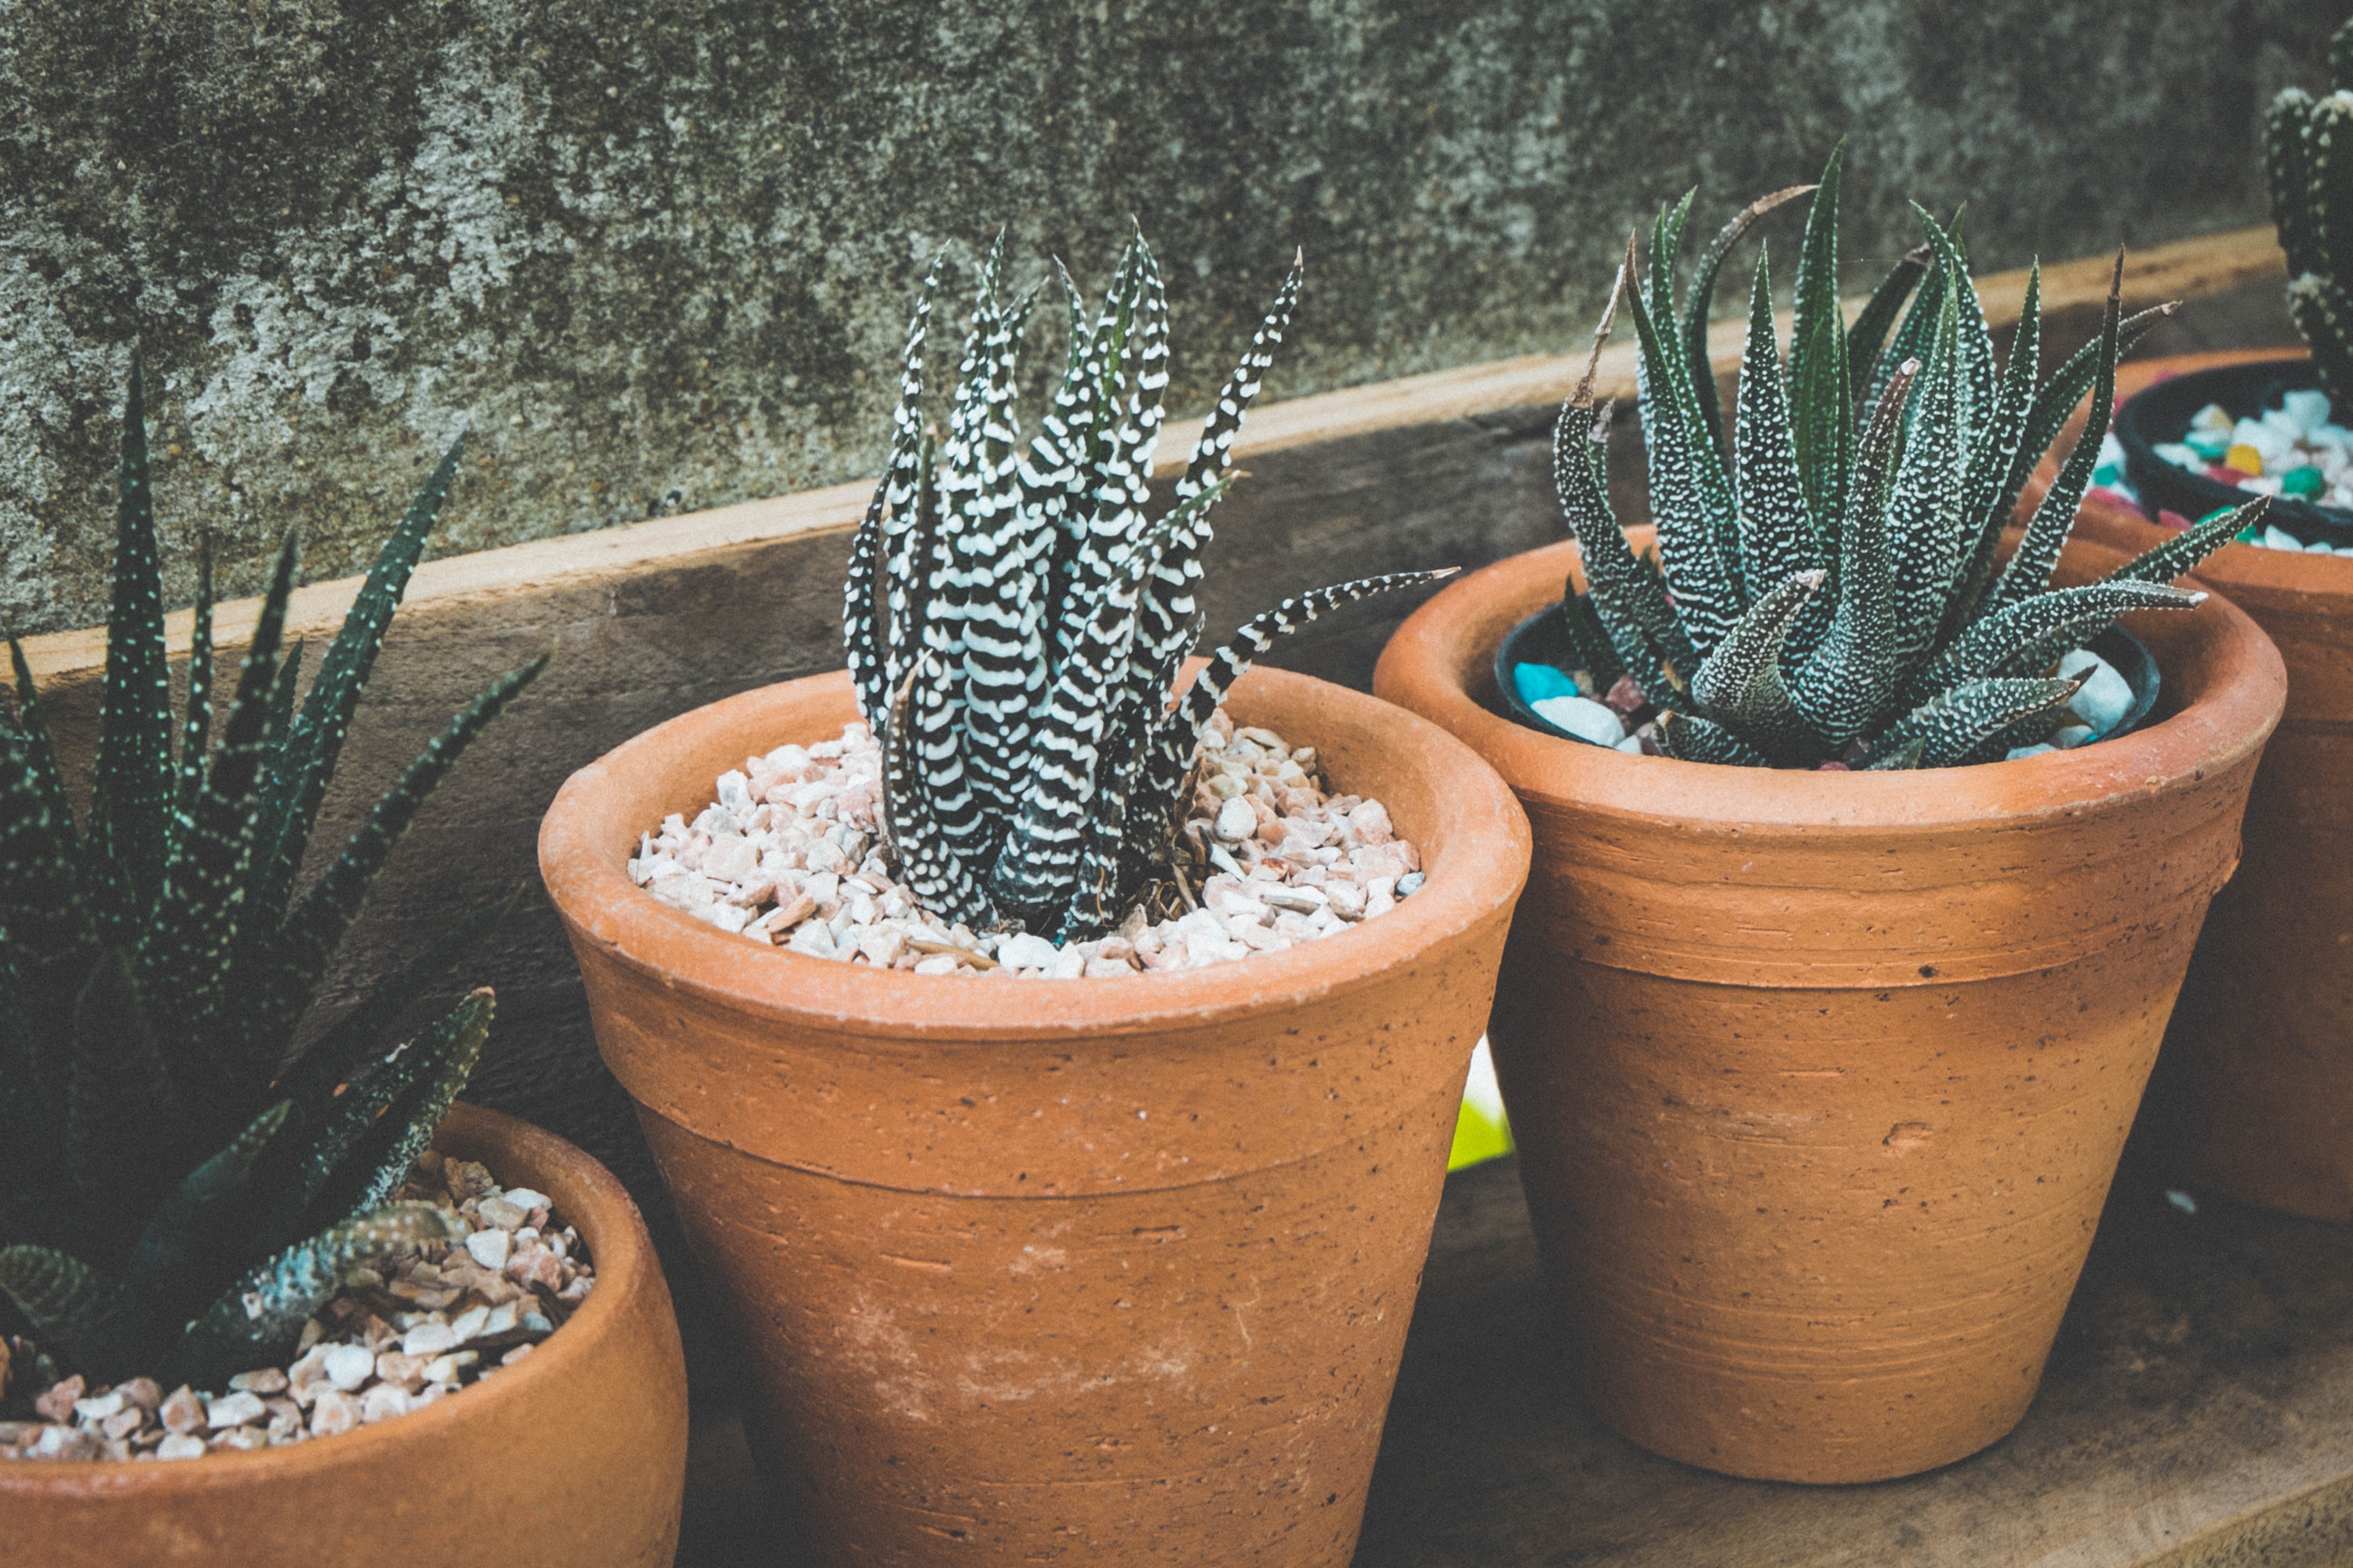
nature, cactus, plant, flower, soil, botany, succulent, garden, flora, flowerpot, pots, flowering plant, flowerpots, land plant